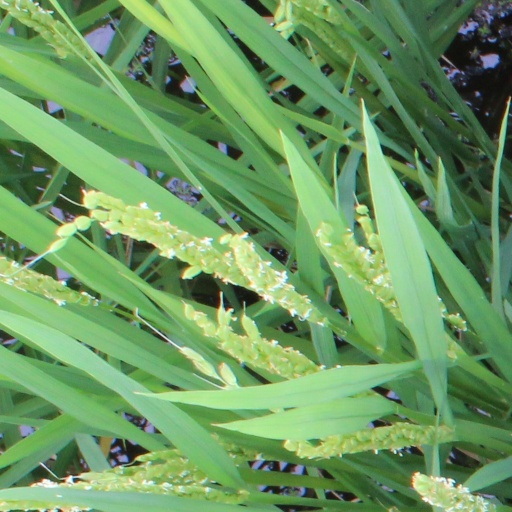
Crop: rice